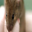
Label: mouse